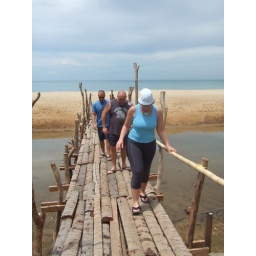
a bridge by the beach